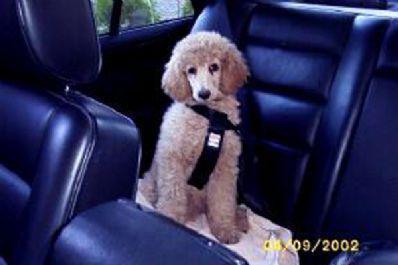
standard_poodle